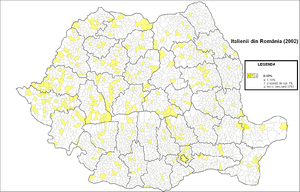
Les Italiens de Roumanie sont un des groupes ethniques de Roumanie, et selon le recensement de 2002 ils sont au nombre de 3331. En tant que minorité nationale officiellement reconnue, ils ont un siège réservé à la Chambre des députés de Roumanie. Il n’y a pas en Roumanie de județ où aucun roumain ne s’est déclaré membre de la minorité italienne : ils sont donc dispersés de façon relativement uniforme sur le territoire roumain.